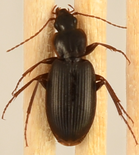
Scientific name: Calathus advena
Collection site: Rocky Mountains NEON (RMNP), plot RMNP_007